Vatican City

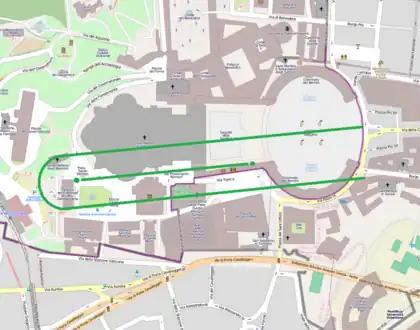
One possible modern interpretation

The name "Vatican" was already in use in the time of the Roman Republic for the "Ager Vaticanus", a marshy area on the west bank of the Tiber across from the city of Rome, located between the Janiculum, the Vatican Hill and Monte Mario, down to the Aventine Hill and up to the confluence of the Cremera creek. The toponym "Ager Vaticanus" is attested until the 1st century AD: afterwards, another toponym appeared, "Vaticanus", denoting an area much more restricted: the Vatican Hill, today's St. Peter's Square, and possibly today's Via della Conciliazione. Because of its vicinity to Rome's archenemy, the Etruscan city of Veii (another naming for the "Ager Vaticanus" was "Ripa Veientana" or "Ripa Etrusca"), and for being subjected to the floods of the Tiber, the Romans considered this originally uninhabited part of Rome dismal and ominous.